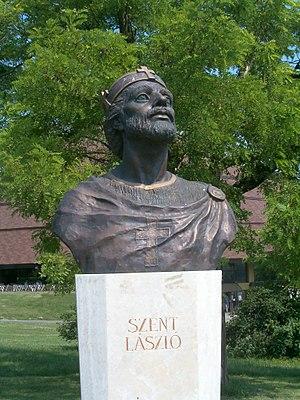
Ladislas Iᵉʳ Árpád ou saint Ladislas, né vers 1040 en Pologne, mort à Nyitra le 29 juillet 1095, inhumé à Várad, fut roi de Hongrie de 1077 à 1095.